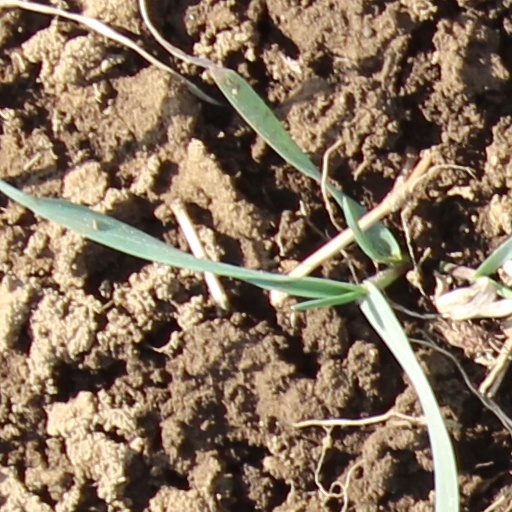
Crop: wheat